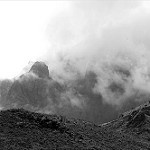
Label: B & W